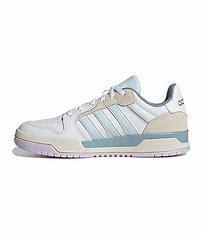
Brand: adidas
Model: neo Adidas NEO Entrap